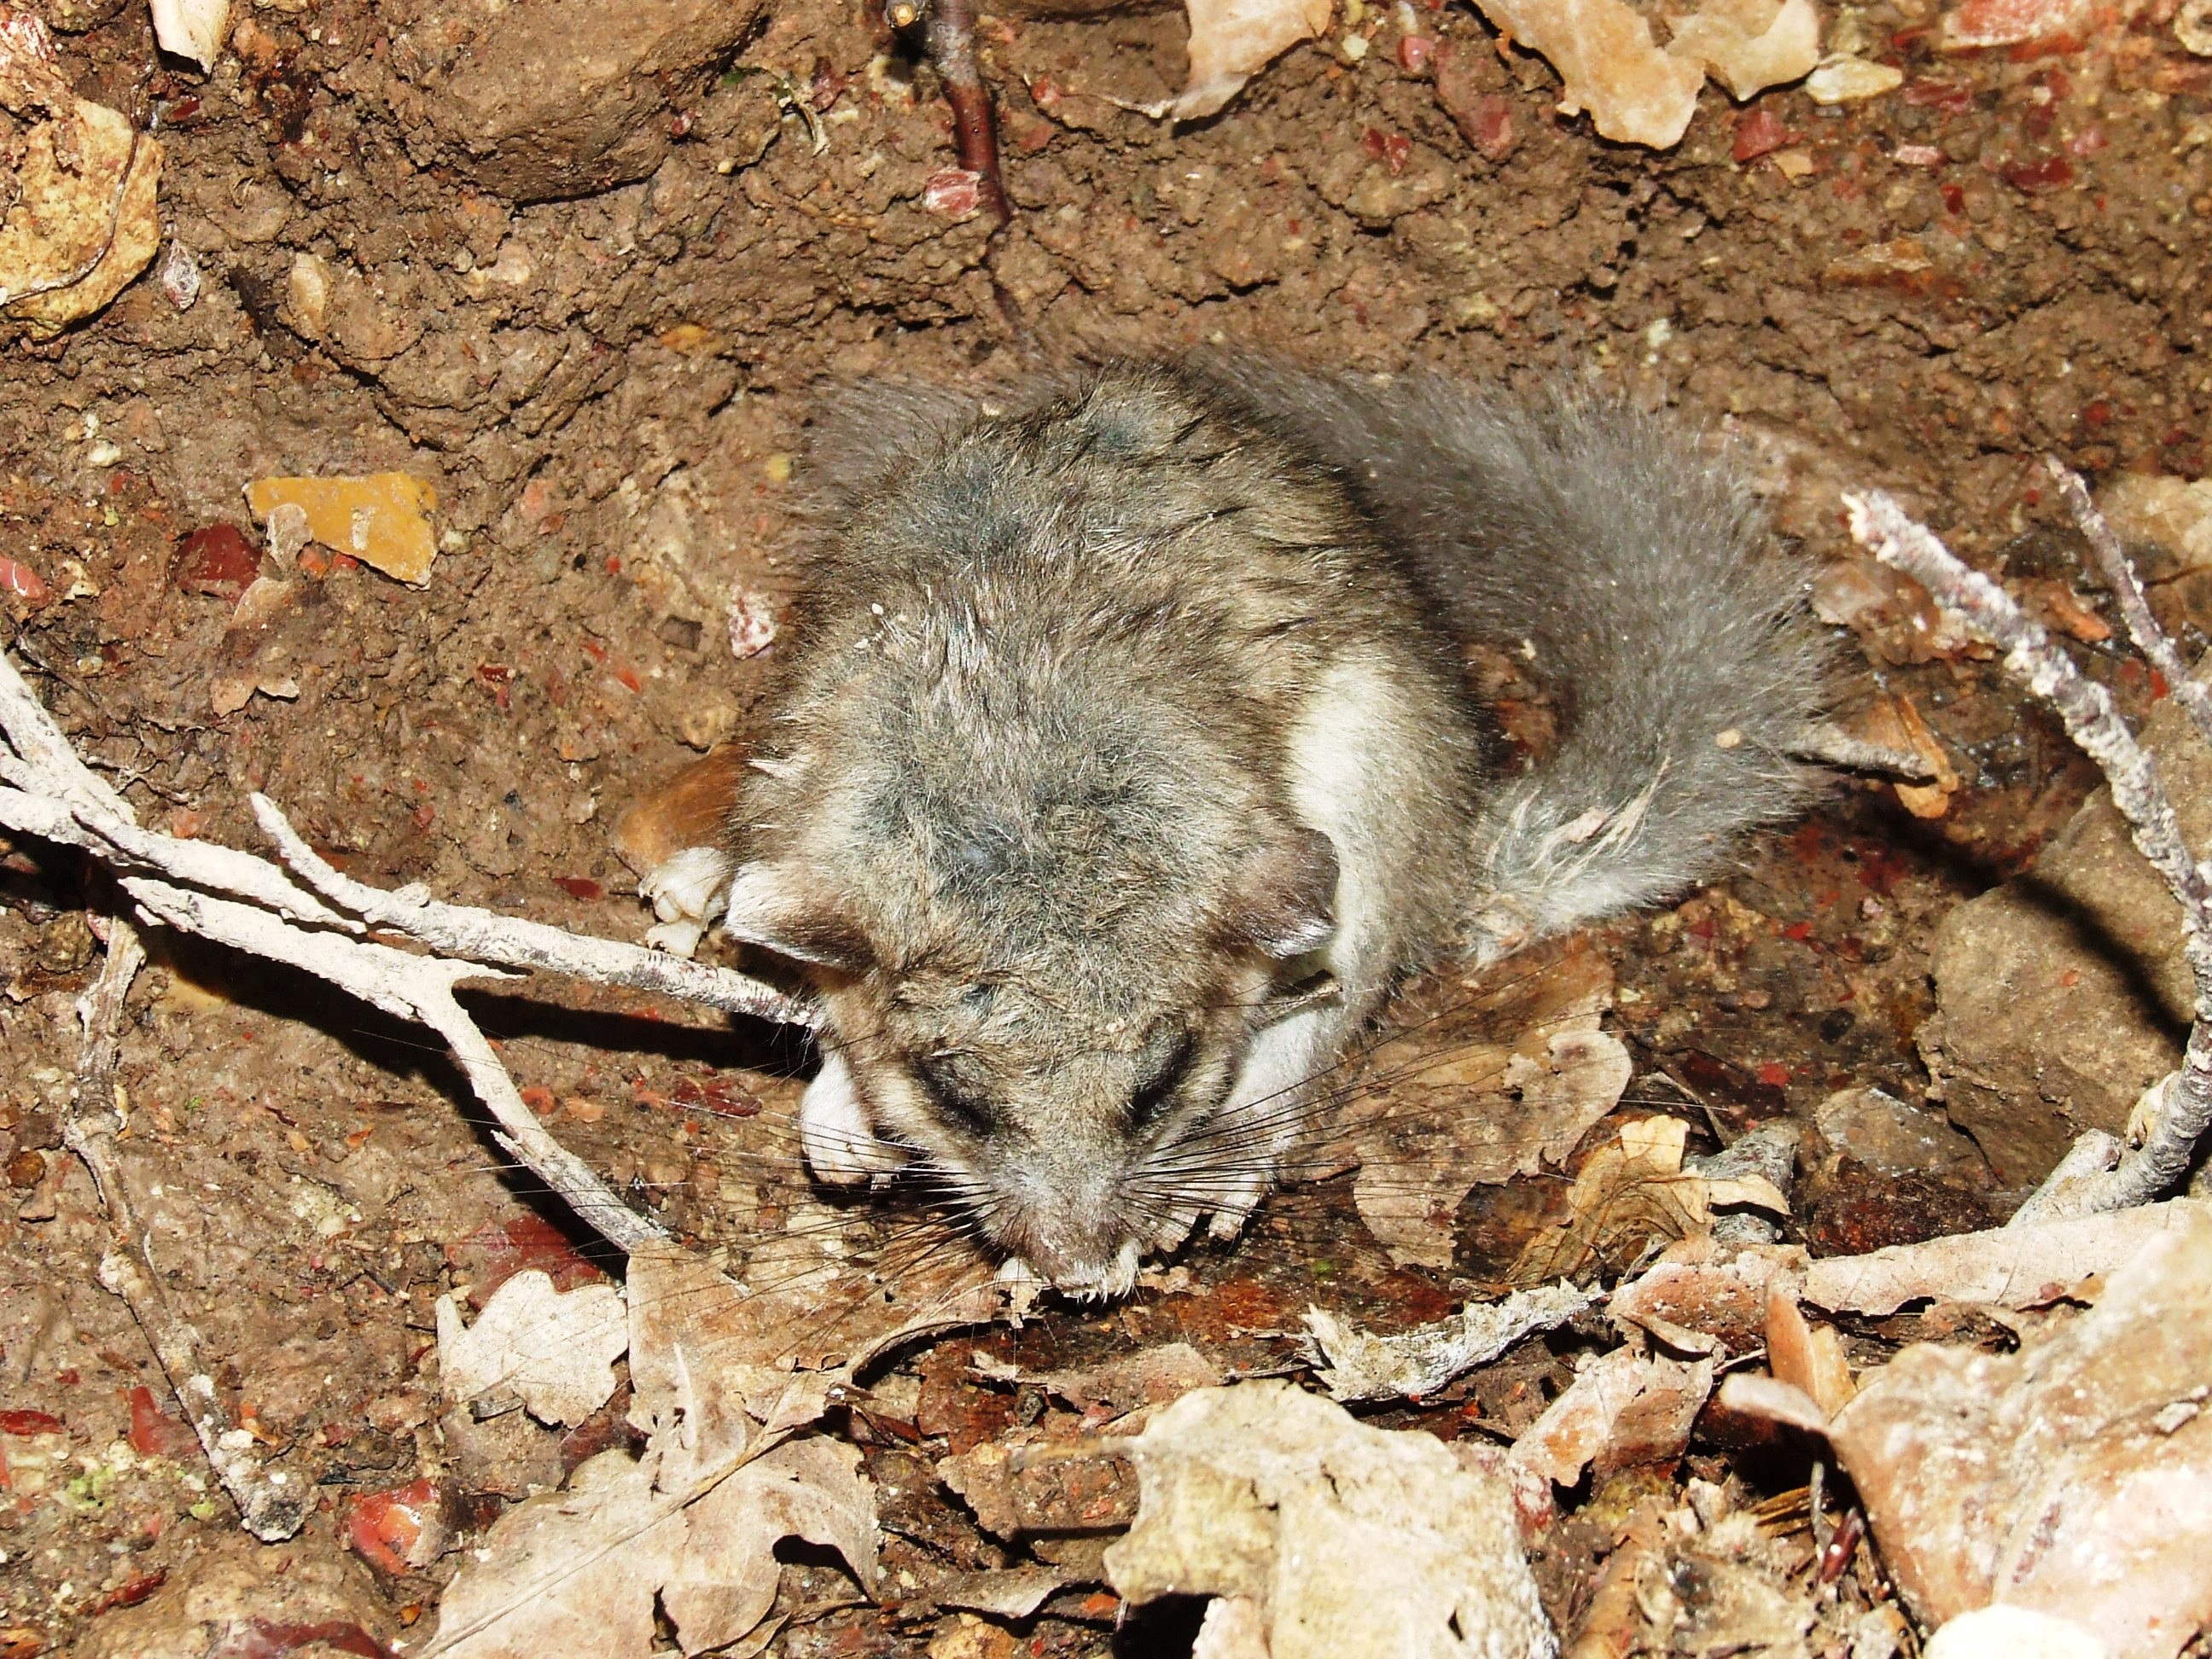
forest, mouse, animal, wildlife, mammal, rodent, fauna, vertebrate, chipmunk, pele, forest dormouse, gerbil, wild cat, muridae